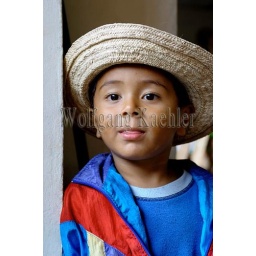
Panama, near panama city, portrait of boy with straw hat